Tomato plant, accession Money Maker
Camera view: tilt-top (135 deg); turntable rotation: 270 degrees
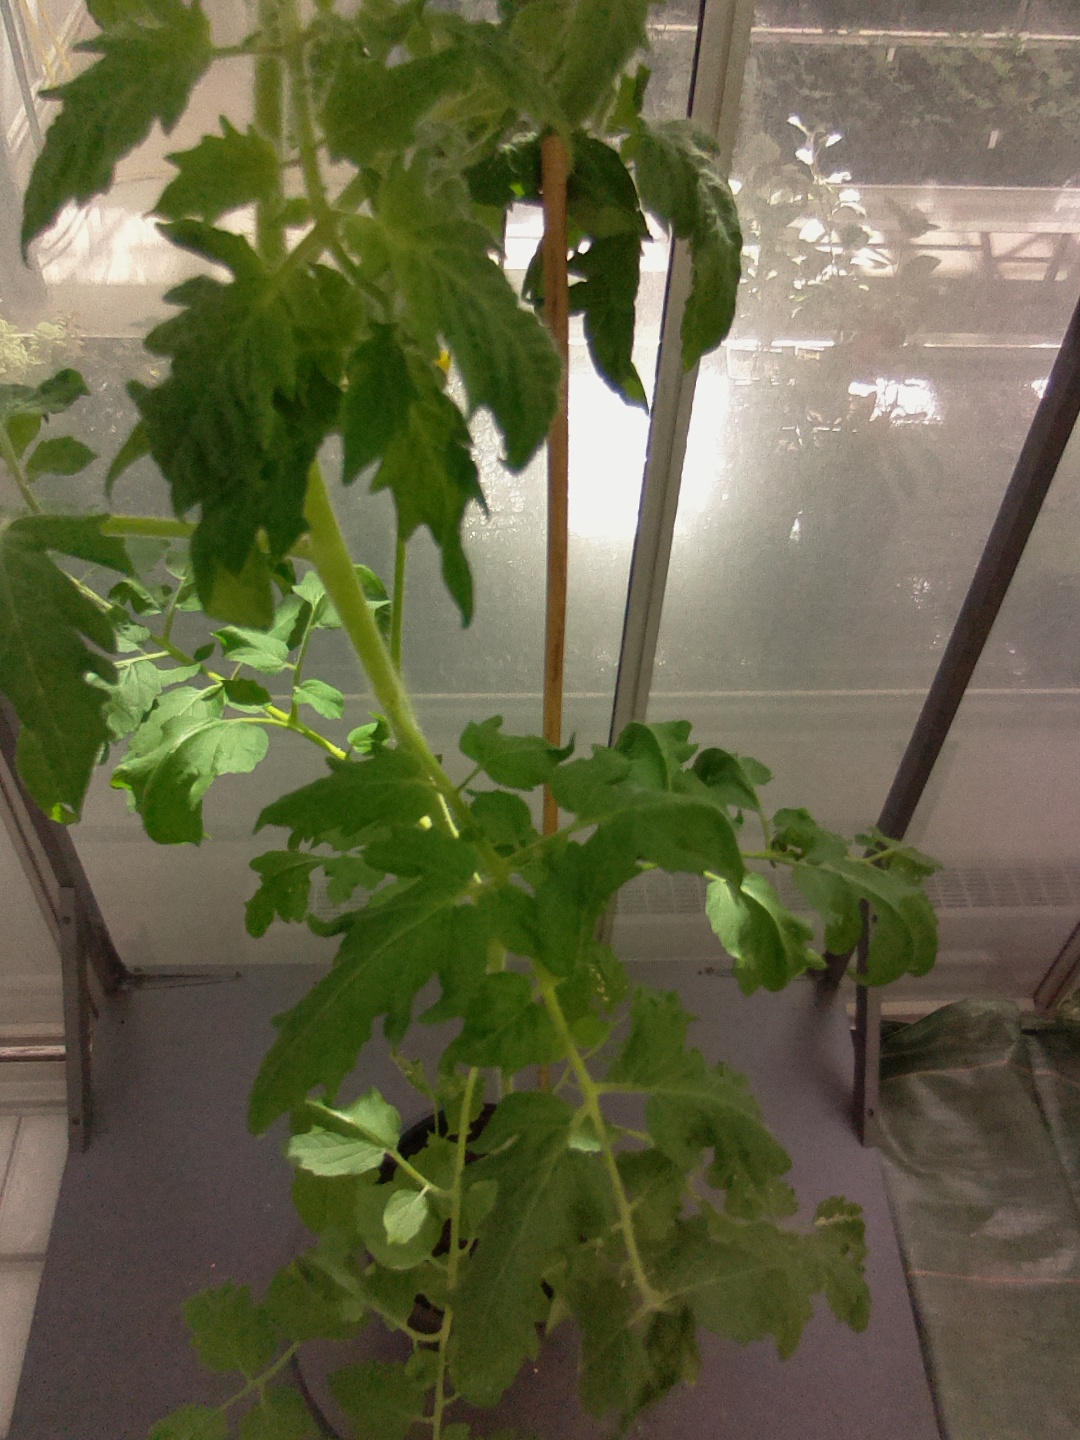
BBCH growth stage 64: 40%-50% of flowers open